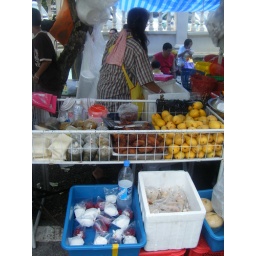
fruits and desserts in little plastic bags a food market outside a temple at petaling jaya with Kerry